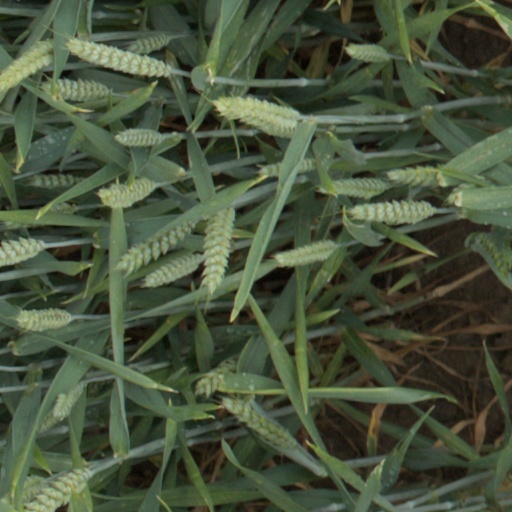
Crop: wheat